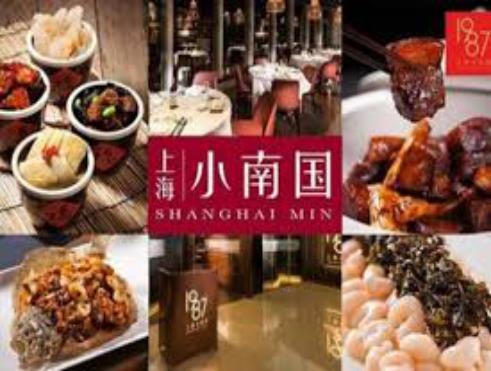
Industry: Food